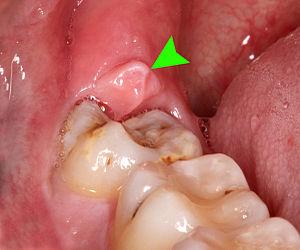
Une péricoronarite est une inflammation de la gencive qui recouvre la couronne d'une dent partiellement sortie.